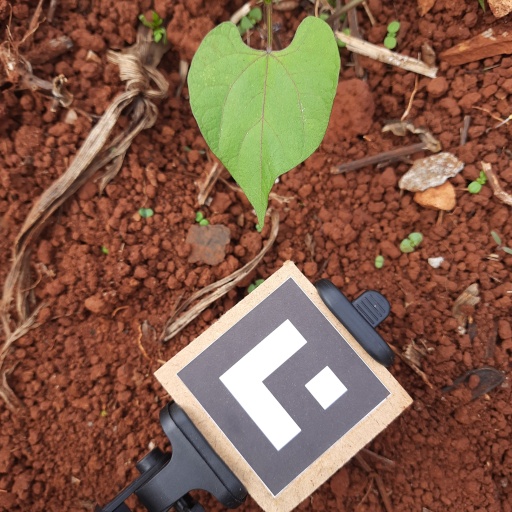
Observations: wavy surface, no eating holes, under cloudy sky